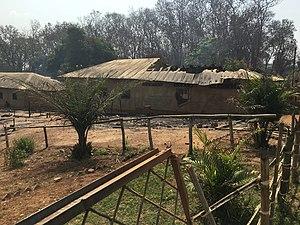
Une maison brûlée lors des attaques à Alindao, Centrafrique, le 29 novembre 2018. (VOA/ Felix Yepassis-Zembrou)
Alindao est une ville de République centrafricaine située dans la préfecture de Basse-Kotto dont elle constitue l'une des six sous-préfectures.